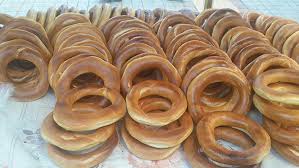
Yemek: simit